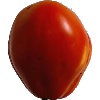
Label: Tomato 1